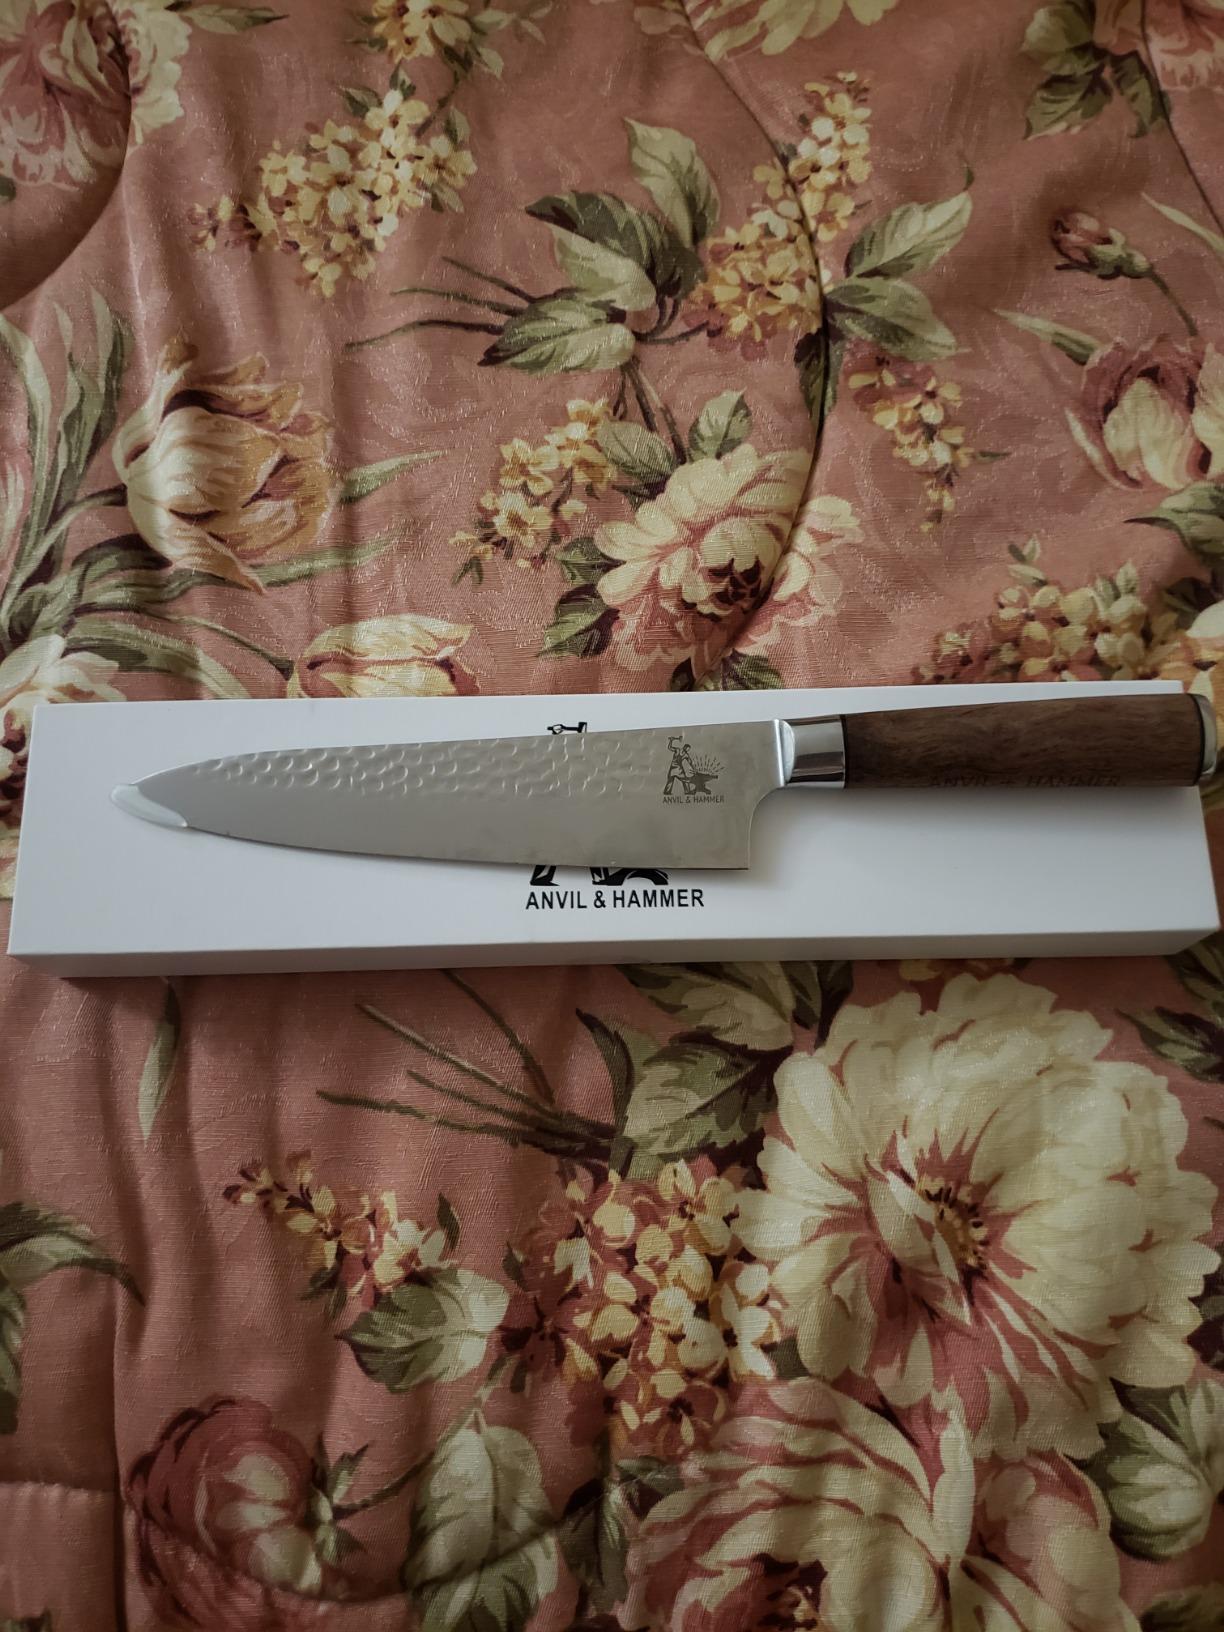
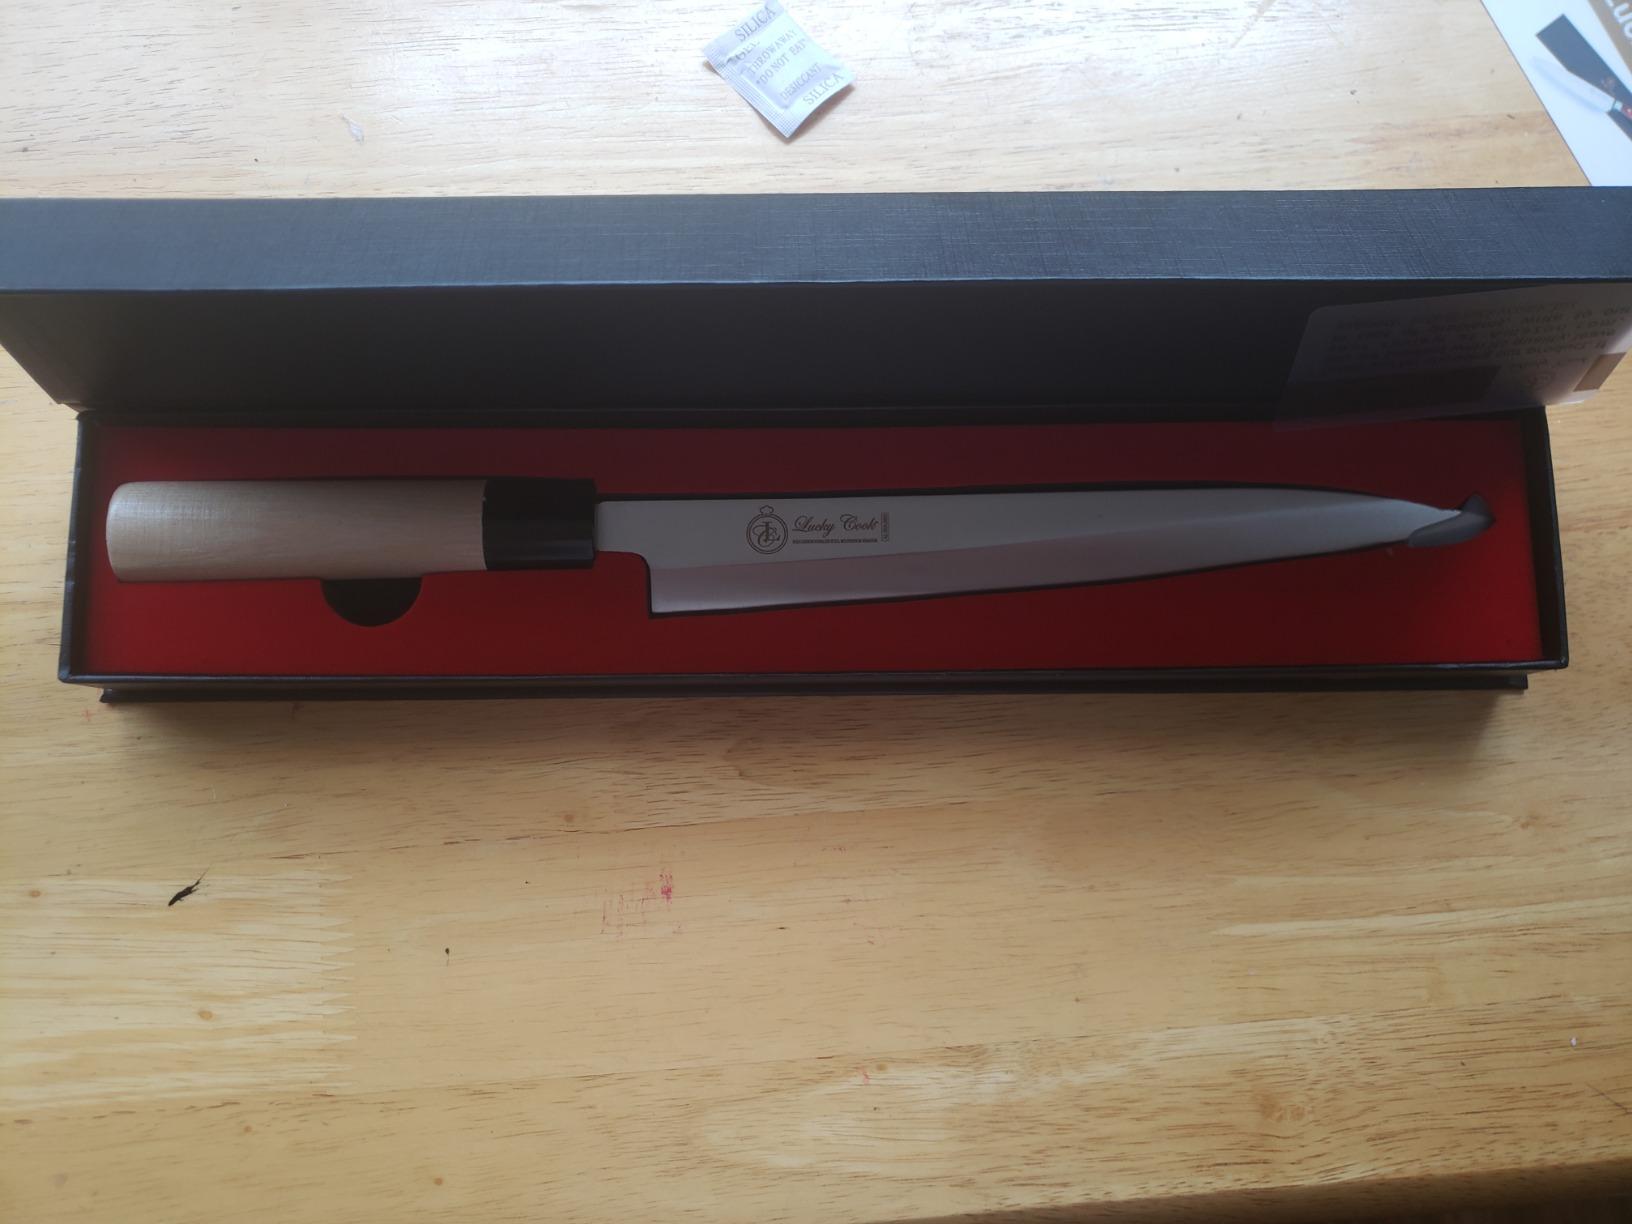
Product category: items_knife
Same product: no